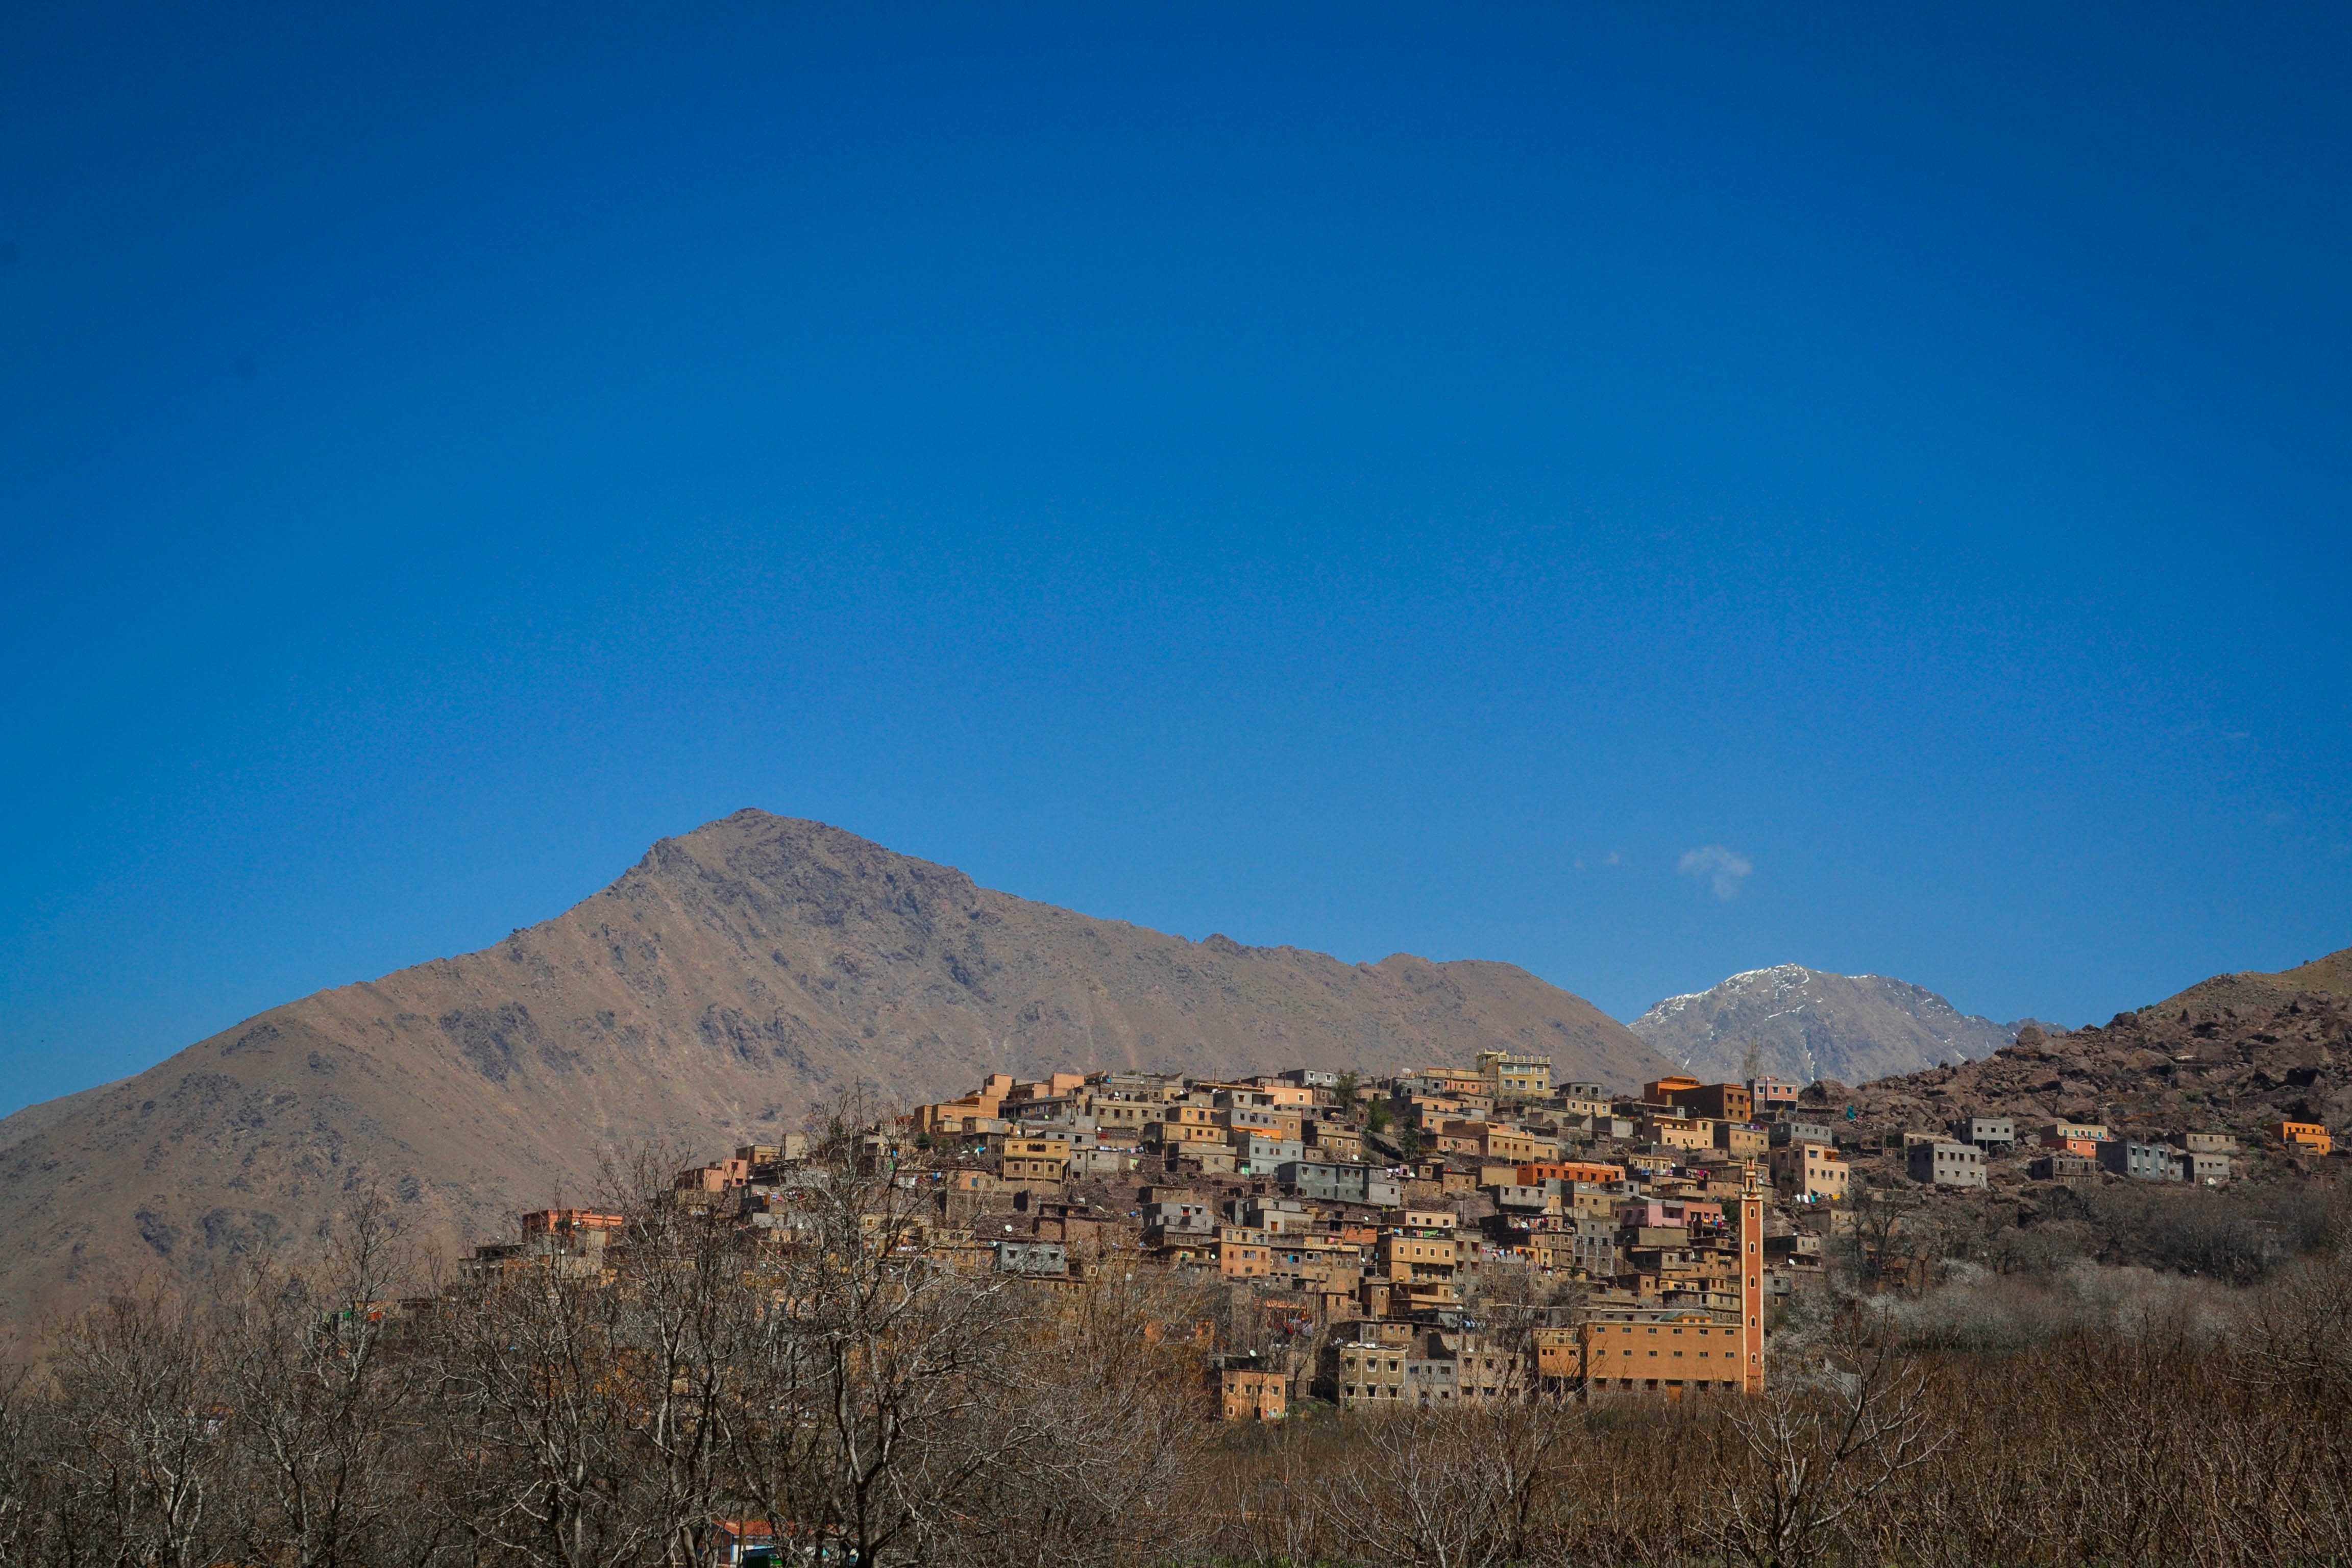
landscape, sea, rock, horizon, wilderness, mountain, sky, hill, dawn, valley, mountain range, village, dusk, terrain, ridge, plateau, morocco, mountain village, landform, geographical feature, mountainous landforms